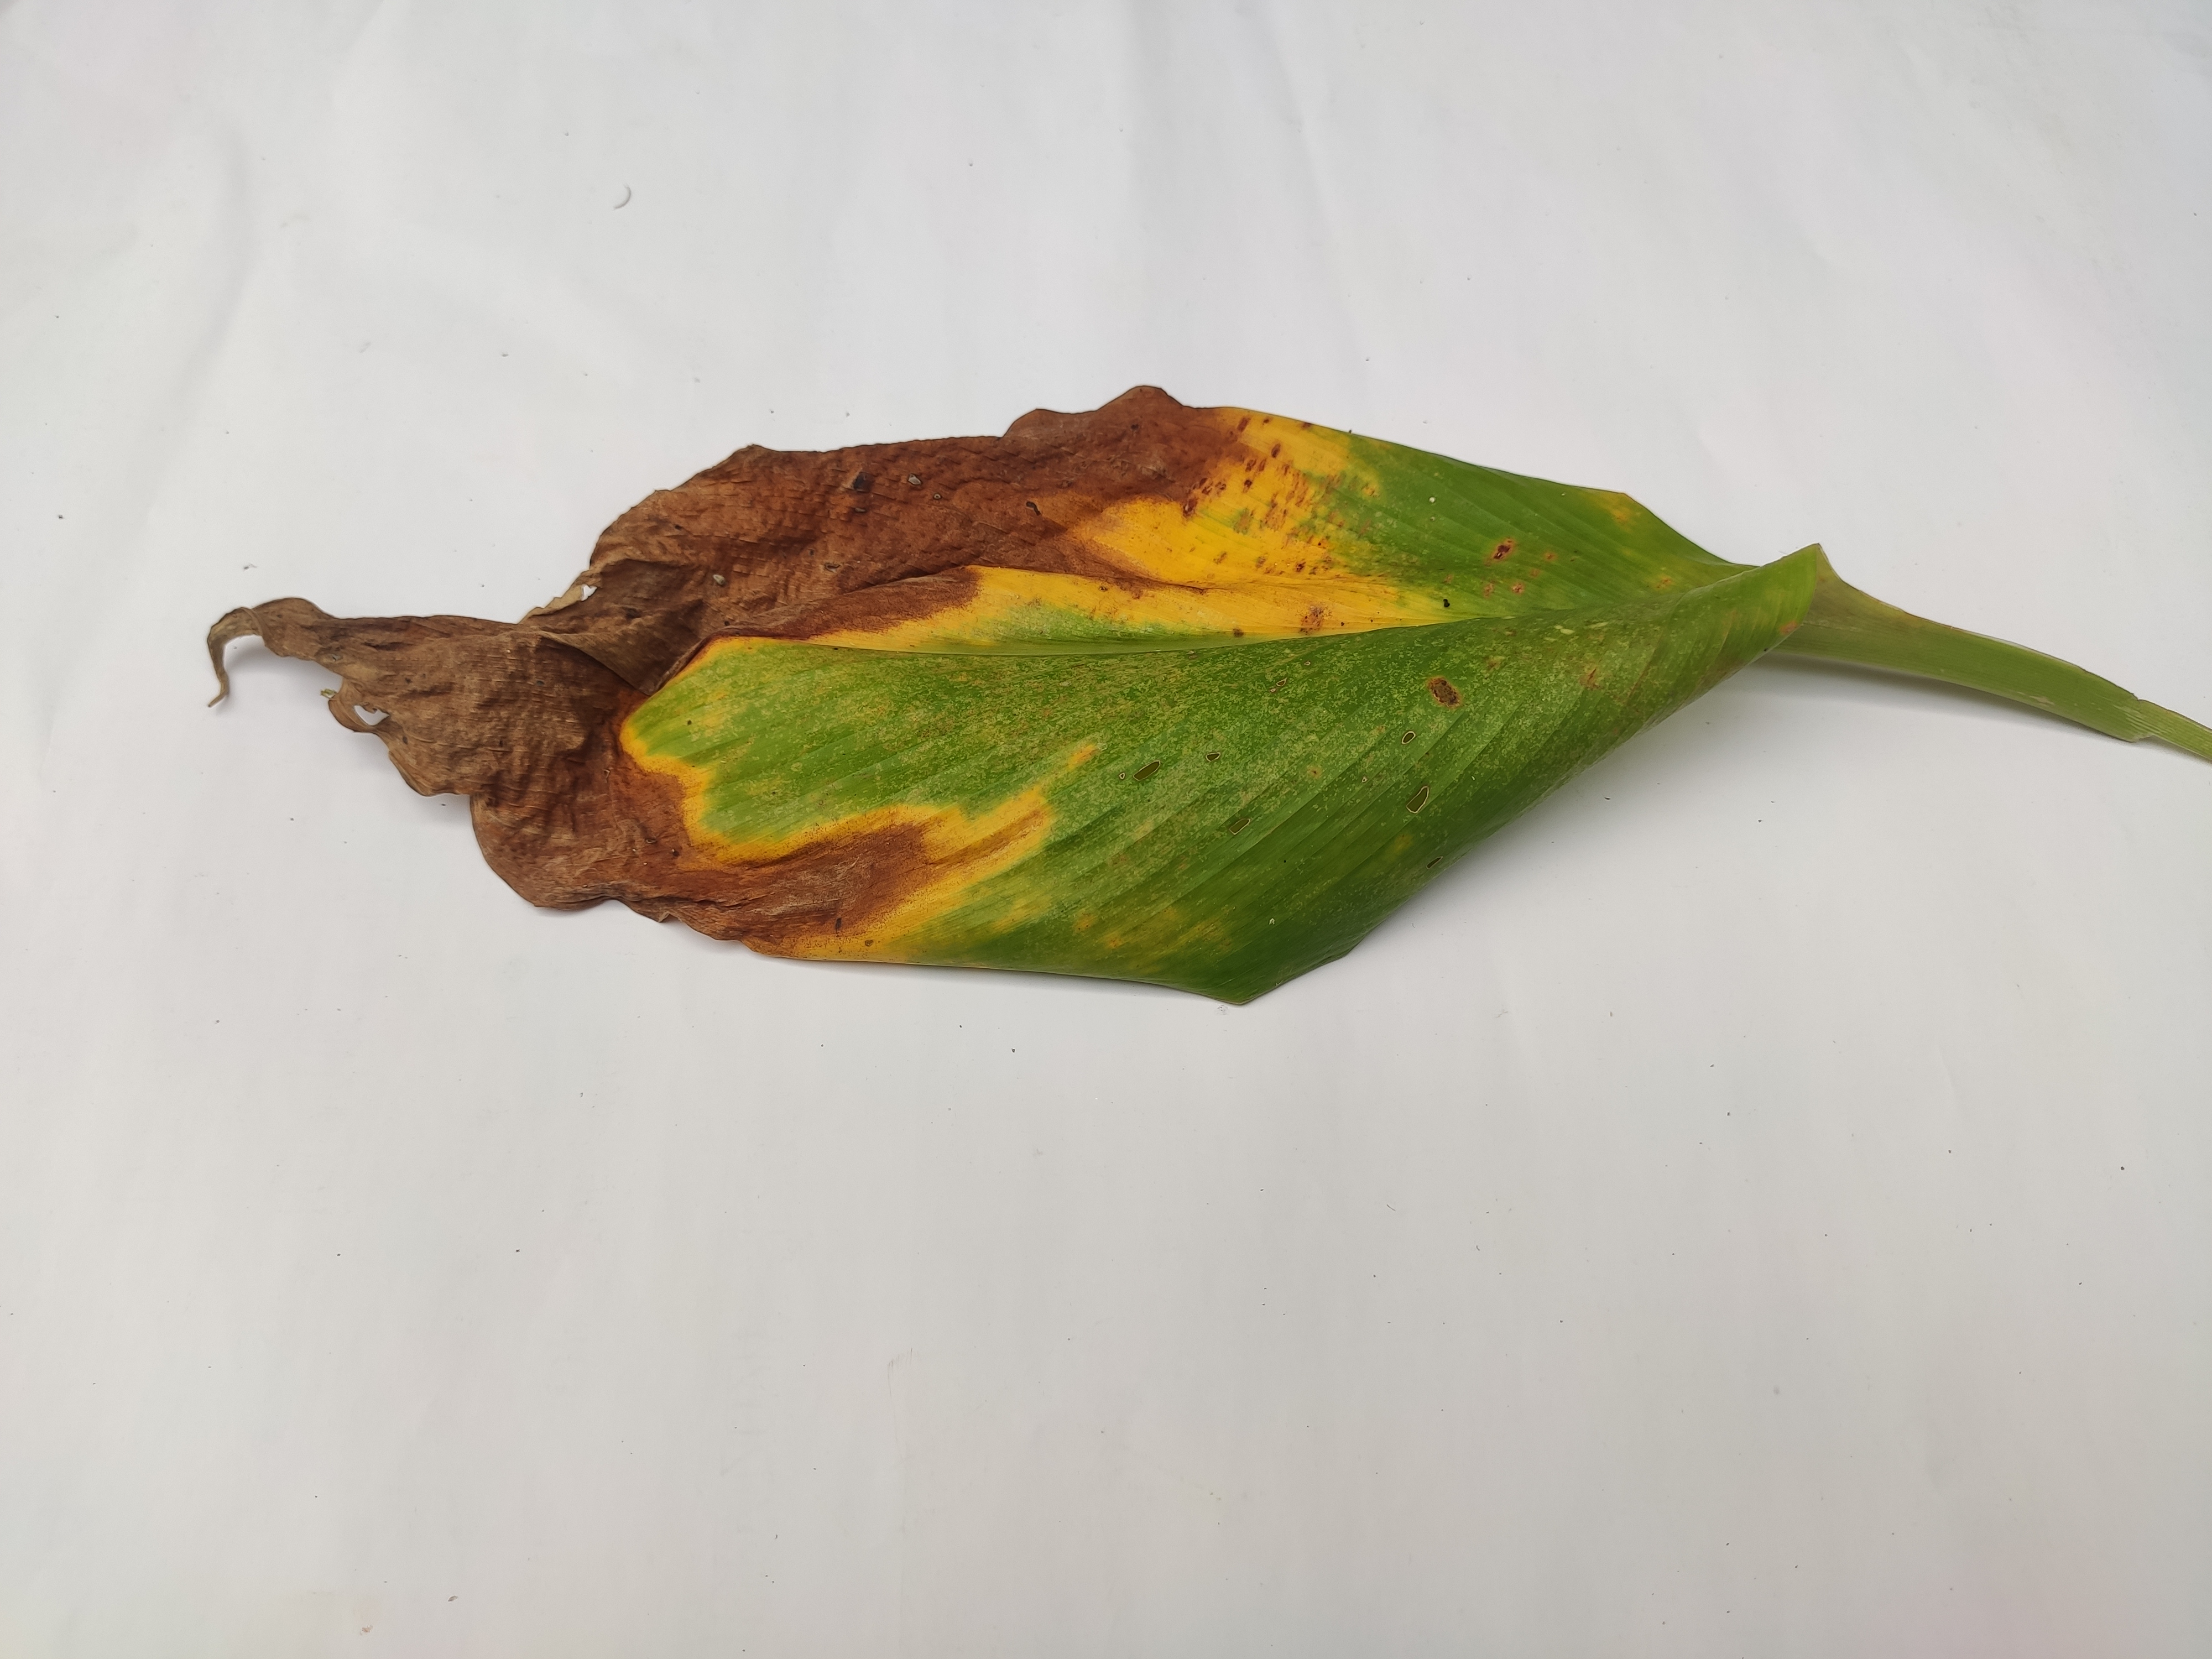
Label: Blotch